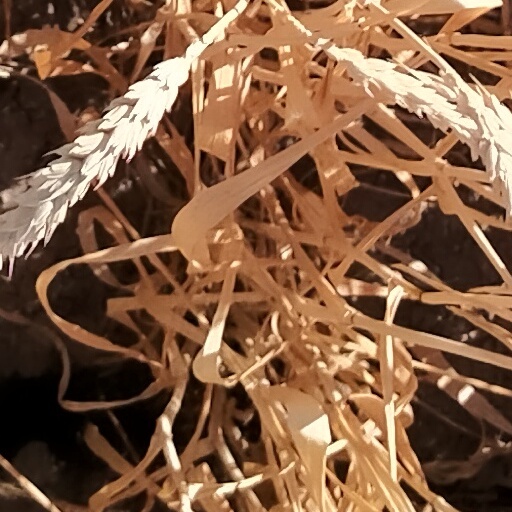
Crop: wheat